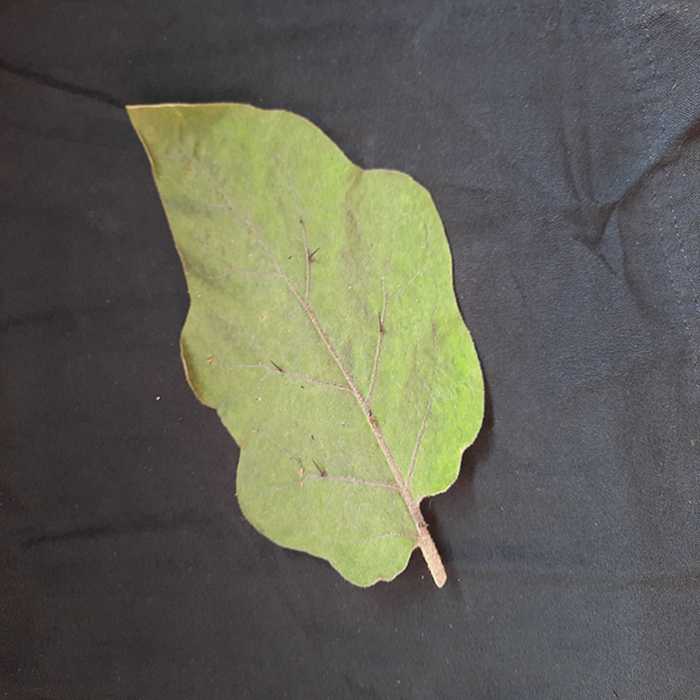
Plant: Eggplant
Label: Eggplant fresh leaf